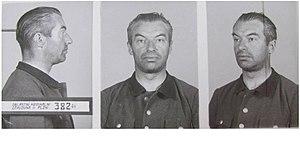
Wilhelm Pleyer, né le 8 mars 1901 à Eisenhammer près de Hluboká, mort le 14 décembre 1974 à Munich, était un écrivain et journaliste völkisch allemand de la région des Sudètes. Rédacteur de nombreuses revues, dont les Soldaten-Kameraden, il fut administrateur en Tchécoslovaquie pour le compte de la NSDAP.